Shiren the Wanderer

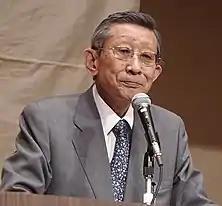
A photograph of Koichi Sugiyama.

The soundtracks were composed by late "Dragon Quest" composer Koichi Sugiyama, and Hayato Matsuo for this series. Sugiyama made use of East Asian elements for the series, compared to his more European-styled "Dragon Quest" compositions, using instruments such as a shakuhachi flute. This theme would remain for the series' next titles. Hayato Matsuo later became the main composer for the series, starting in the Game Boy Color release of "Magic Castle of the Desert" in 2001. Sugiyama asked Matsuo not to have his music arranged too much; he had to modify them enough to differ his scores with Sugiyama's for the series.